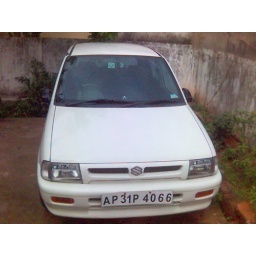
THIS is our car parked in chandus house in vizag